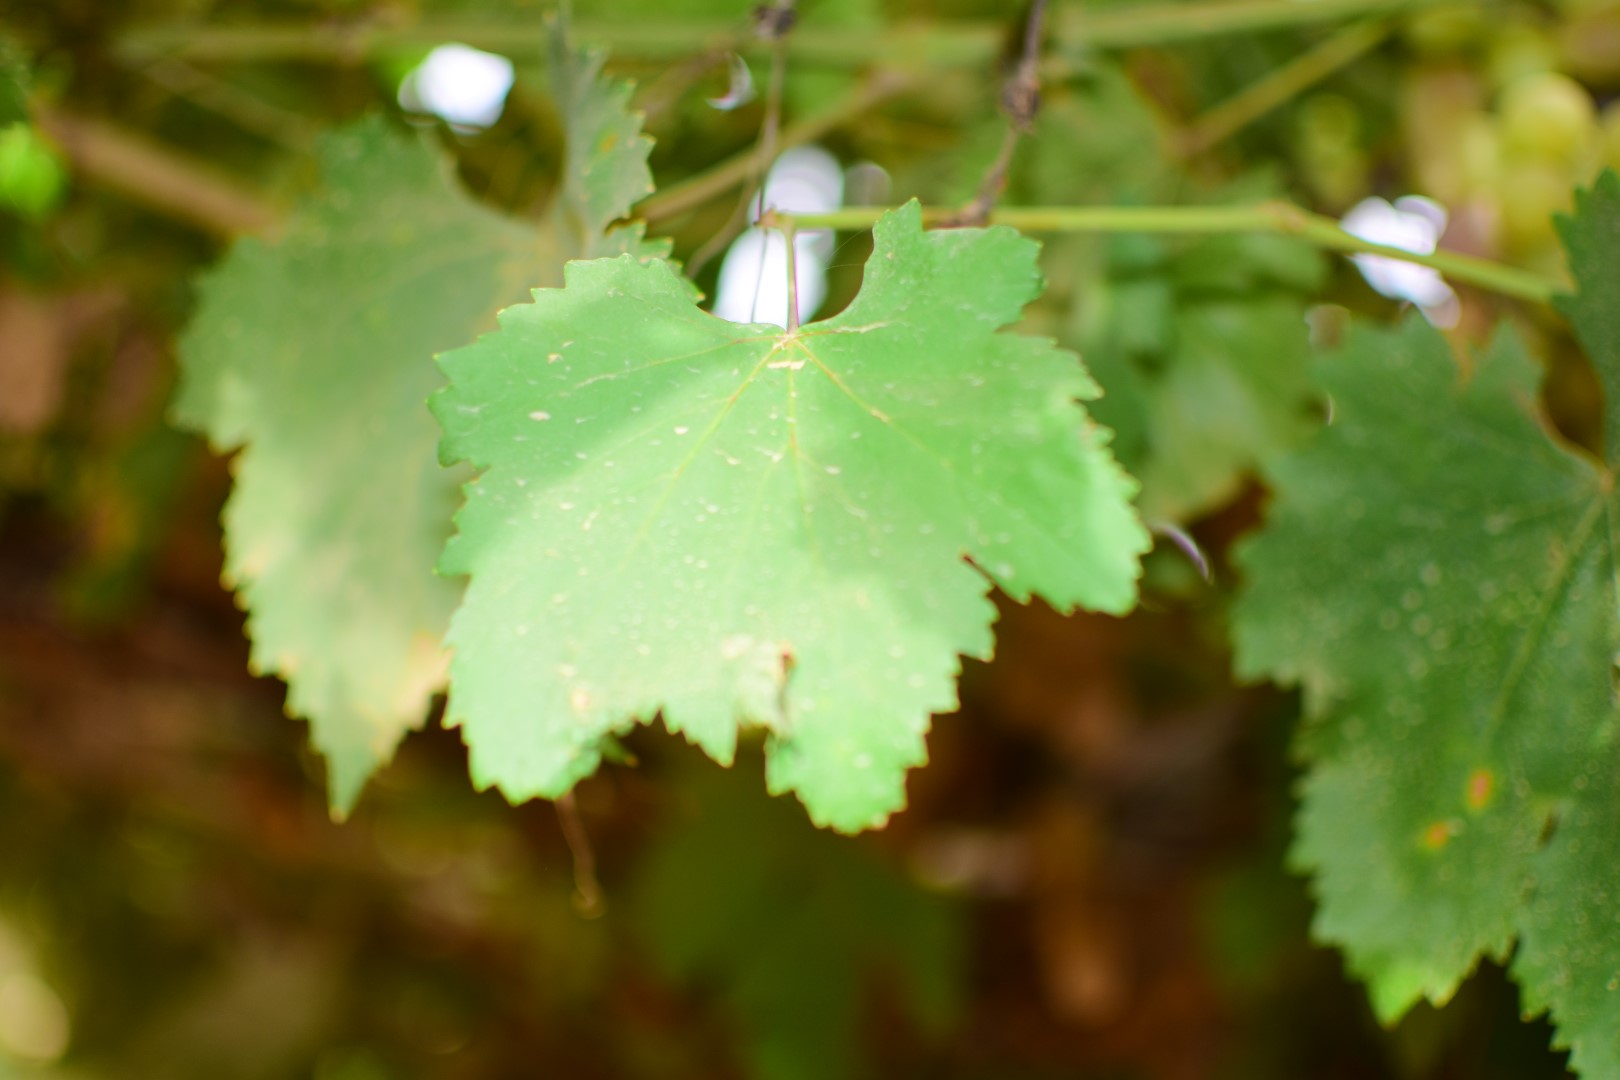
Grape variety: Kamali